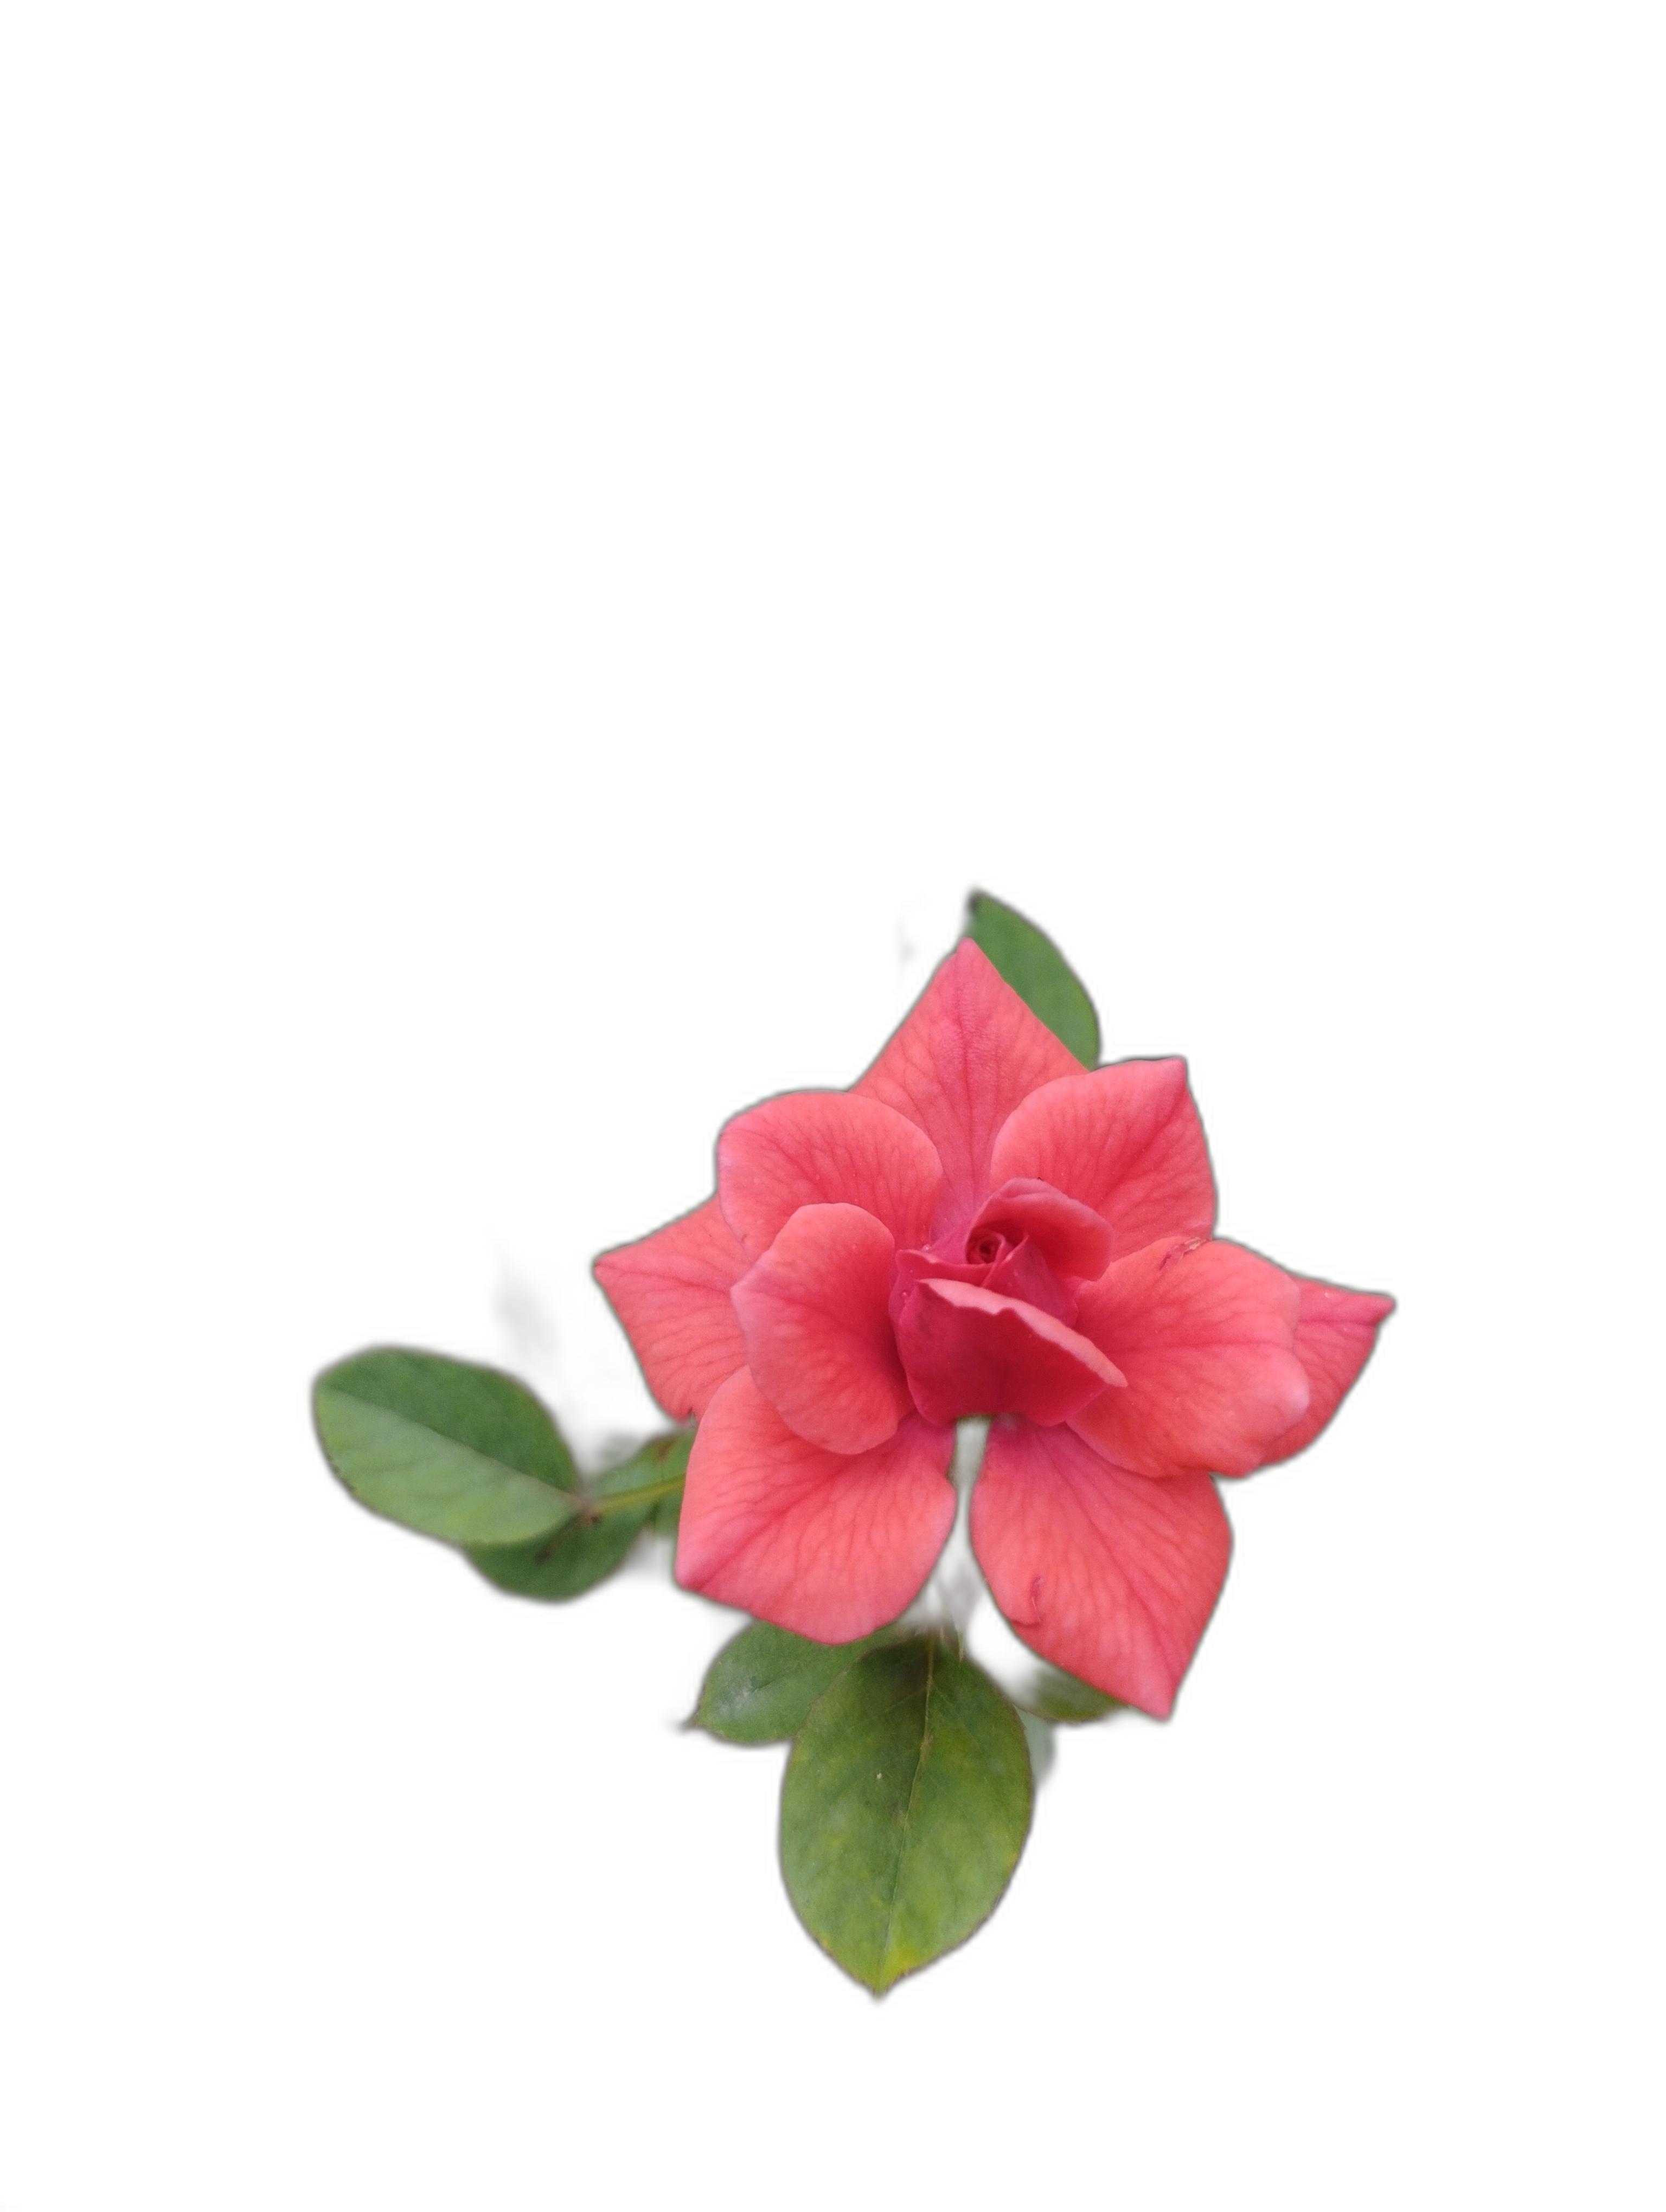
Label: Rose